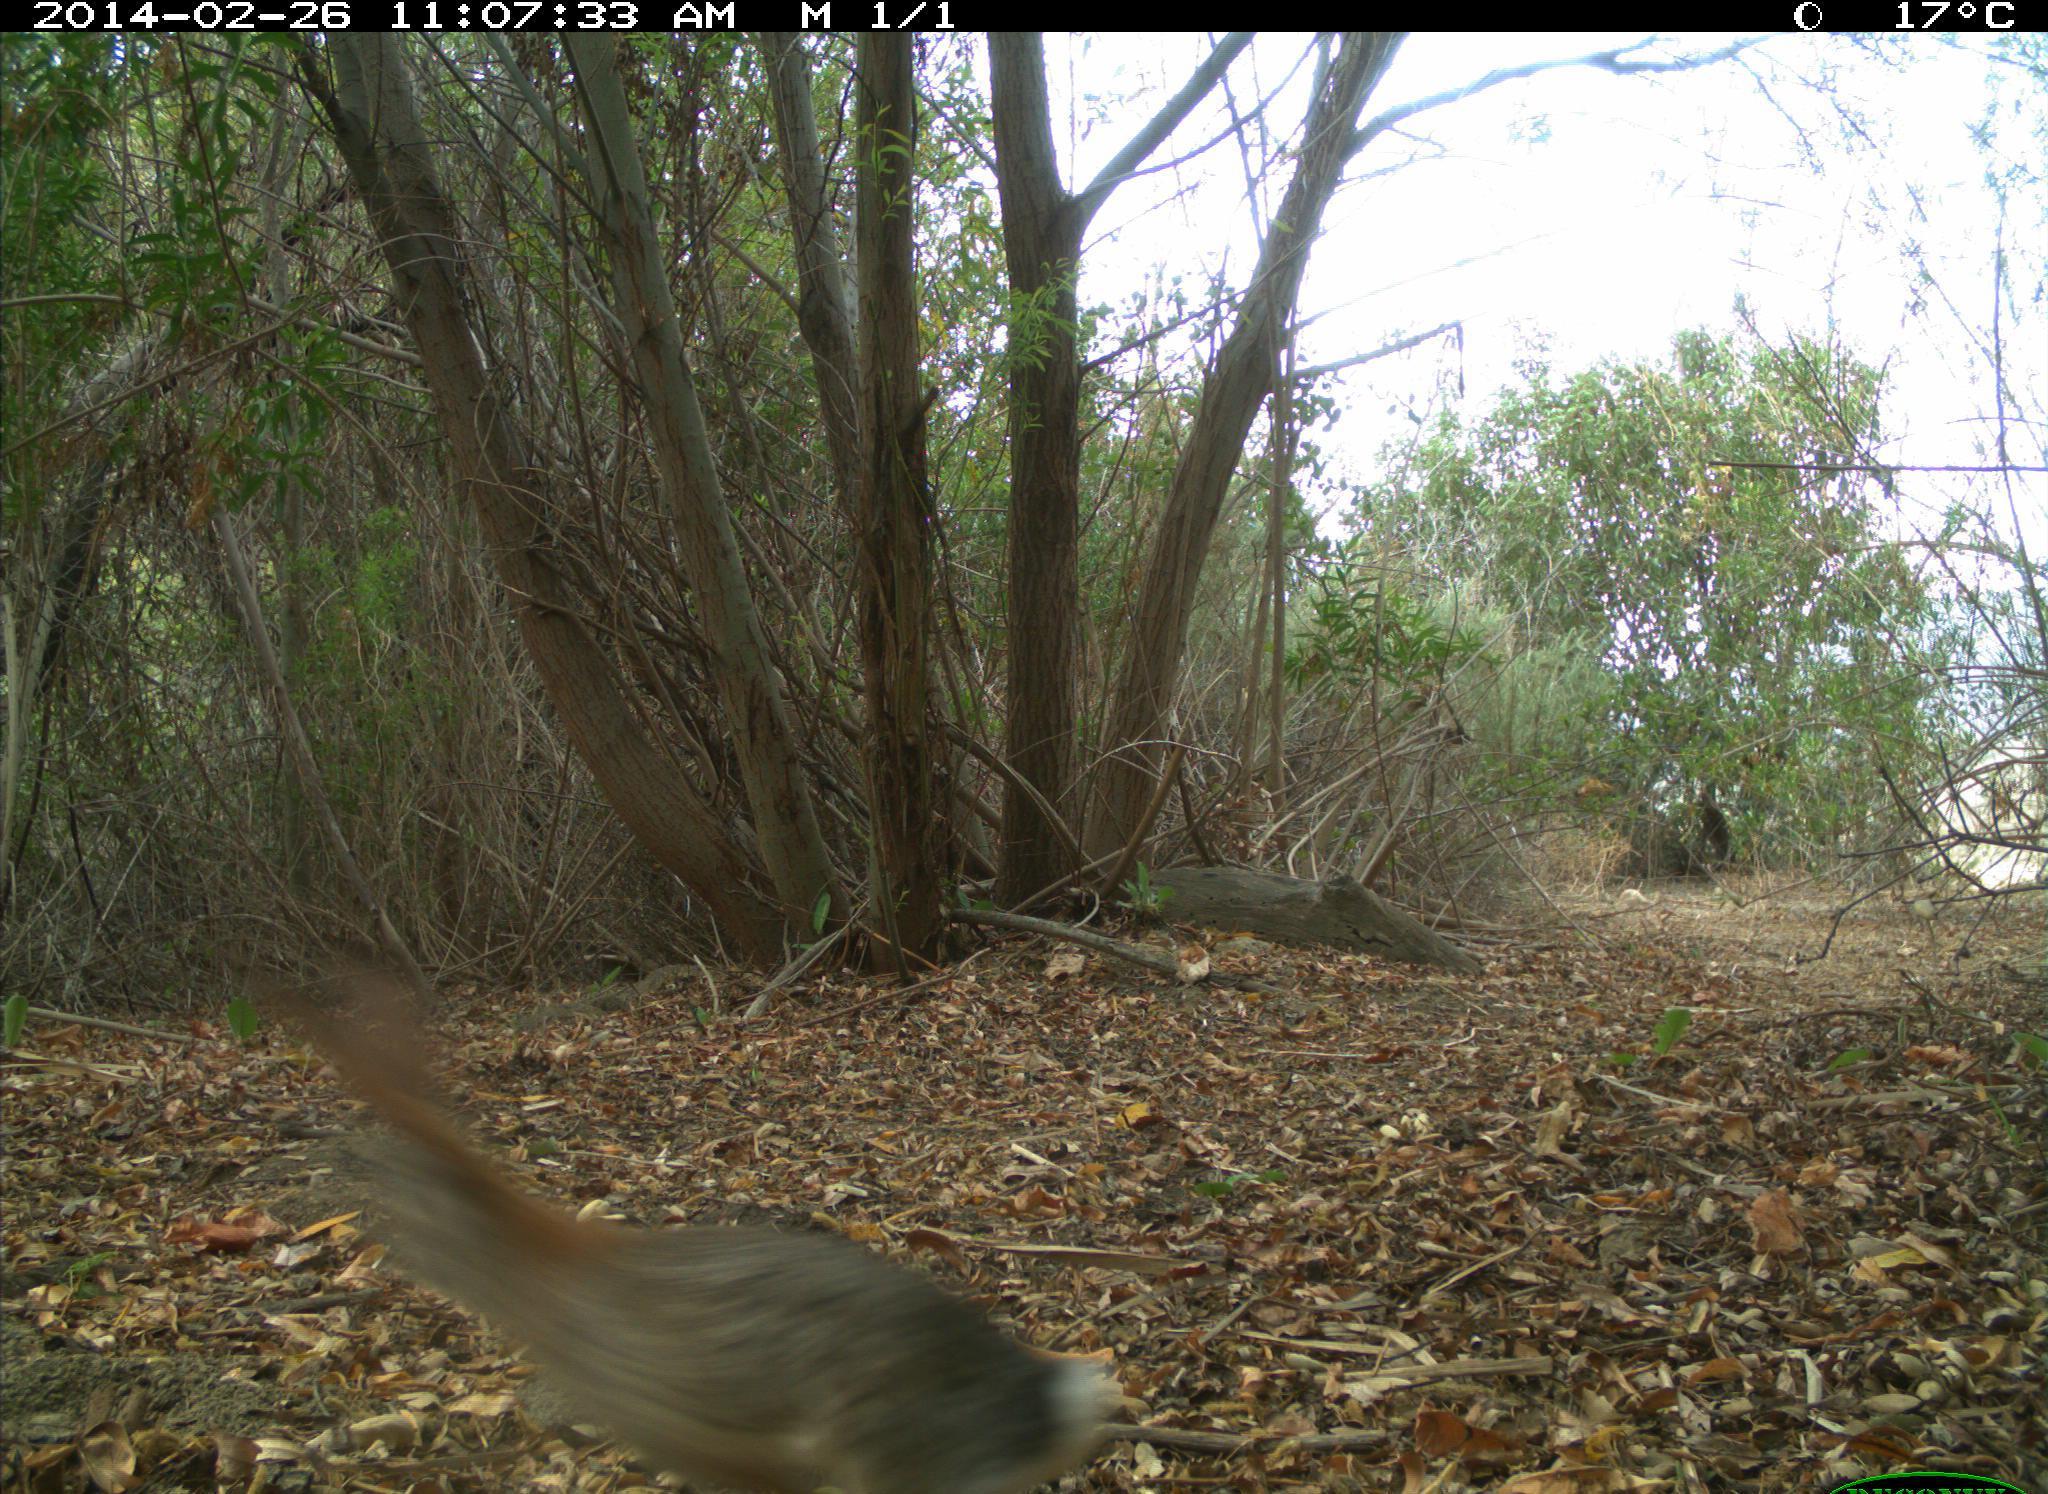
Species: Oryctolagus cuniculus